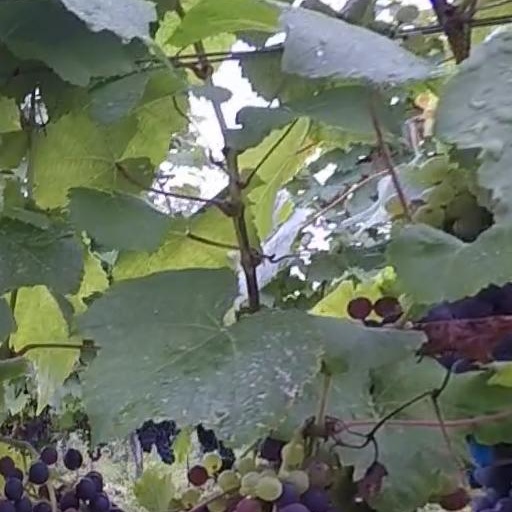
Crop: grape